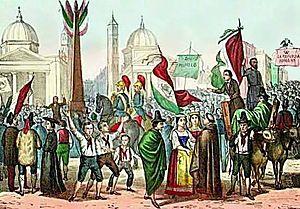
Giuseppe Fortunino Francesco Verdi [dʒuˈzɛppe fortuˈninoː franˈt͡ʃesko ˈverdi], né Joseph Fortunin François Verdi le 10 octobre 1813 à Roncole et mort le 27 janvier 1901 à Milan, est un compositeur romantique italien. Son œuvre, composée essentiellement d’opéras, unissant le pouvoir mélodique à la profondeur psychologique et légendaire, est l'une des plus importantes de toute l'histoire du théâtre musical.
La République romaine est instaurée en 1849 dans les États pontificaux après la fuite du pape Pie IX, en raison de l'activité insurrectionnelle des libéraux romains. Elle est gouvernée par un triumvirat composé de Carlo Armellini, Giuseppe Mazzini et Aurelio Saffi.